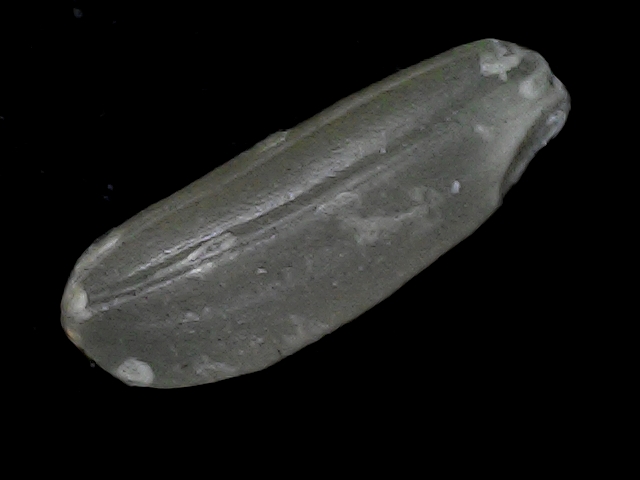
Rice variety: BD56